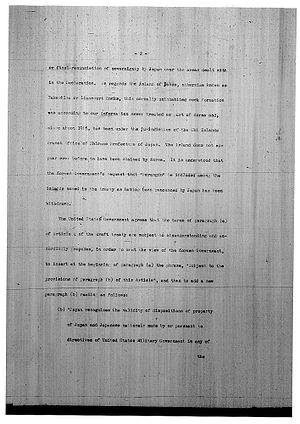
Le contentieux sur les rochers Liancourt est un litige frontalier entre la Corée du Sud et le Japon. Les deux pays revendiquent la souveraineté sur les rochers Liancourt, un groupe de petits îlots situés dans la mer du Japon qui est appelée respectivement « Dokdo » et « Takeshima ». La Corée du Nord revendique également la souveraineté des îles.